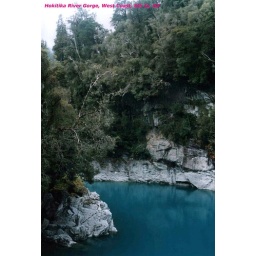
Scanned in from old print photos. The intense blue of the water is because of the presence of glacial rock flour